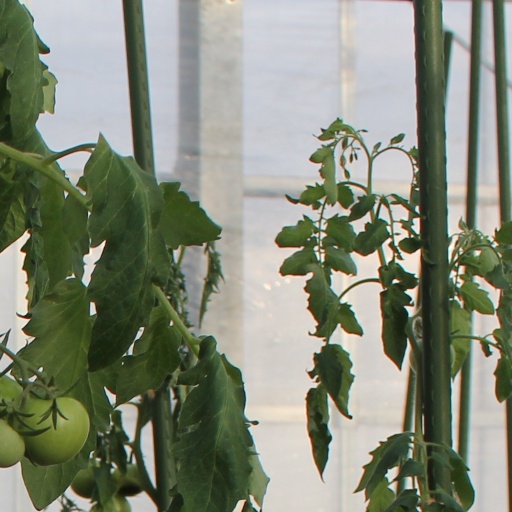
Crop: tomato